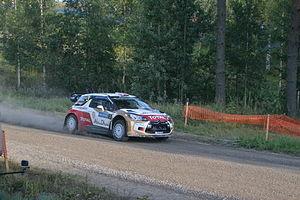
Le 64ᵉ Rallye de Finlande est la 8ᵉ manche du Championnat du monde des rallyes 2014.